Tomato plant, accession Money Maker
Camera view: tilt-top (135 deg); turntable rotation: 30 degrees
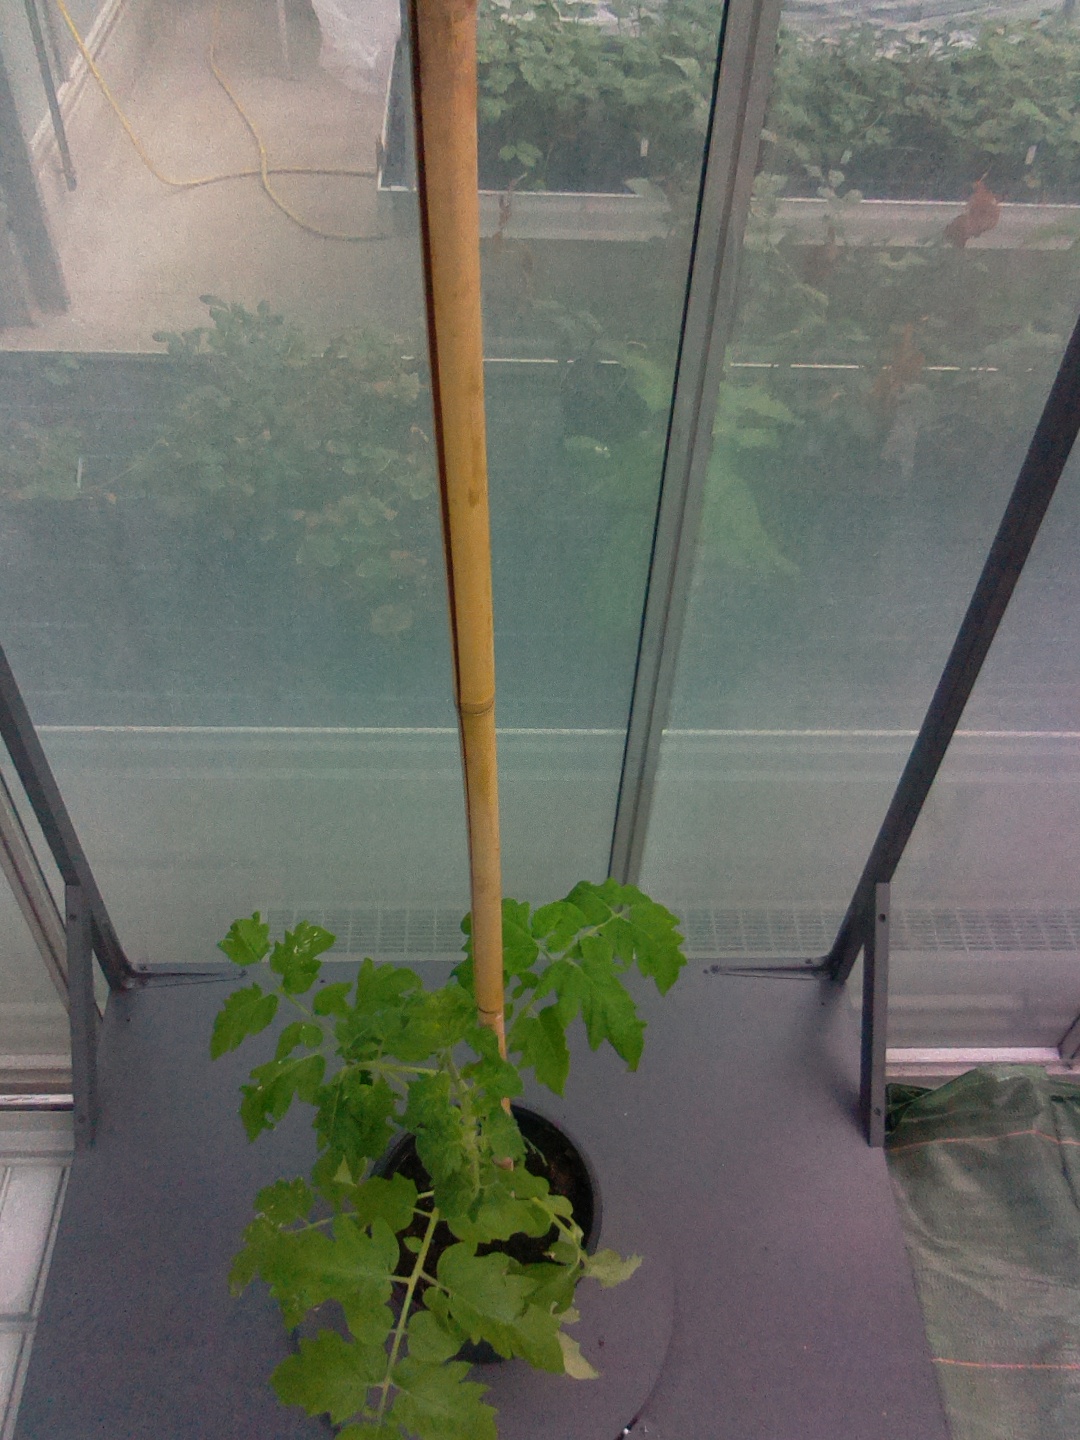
BBCH growth stage 14: 8 of true leaves visible